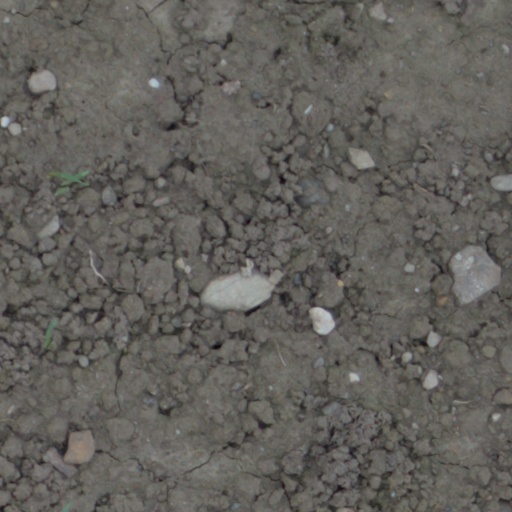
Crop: wheat